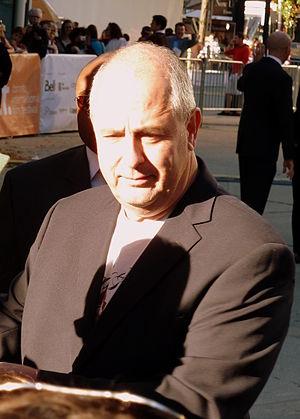
La culture populaire s'est emparée de l'univers qu'a créé Jane Austen à partir du deuxième tiers du XXᵉ siècle et le phénomène s'est amplifié depuis, grâce à l'audiovisuel et à internet. Aucun autre écrivain n'a inspiré une dévotion aussi généralisée dans le monde anglo-saxon : sur le plan académique, elle est rangée parmi les romanciers les plus influents et honorés de la littérature anglaise, mais elle est aussi la romancière la plus prisée du grand public qui en a développé une image populaire et familière, ayant débouché sur un véritable culte autour de sa vie et de son œuvre. Elle est désormais mondialement connue, grâce à la diffusion de multiples adaptations au cinéma et à la télévision plus que par ses romans eux-mêmes.
Roger Michell est un réalisateur et producteur de cinéma sud-africain.